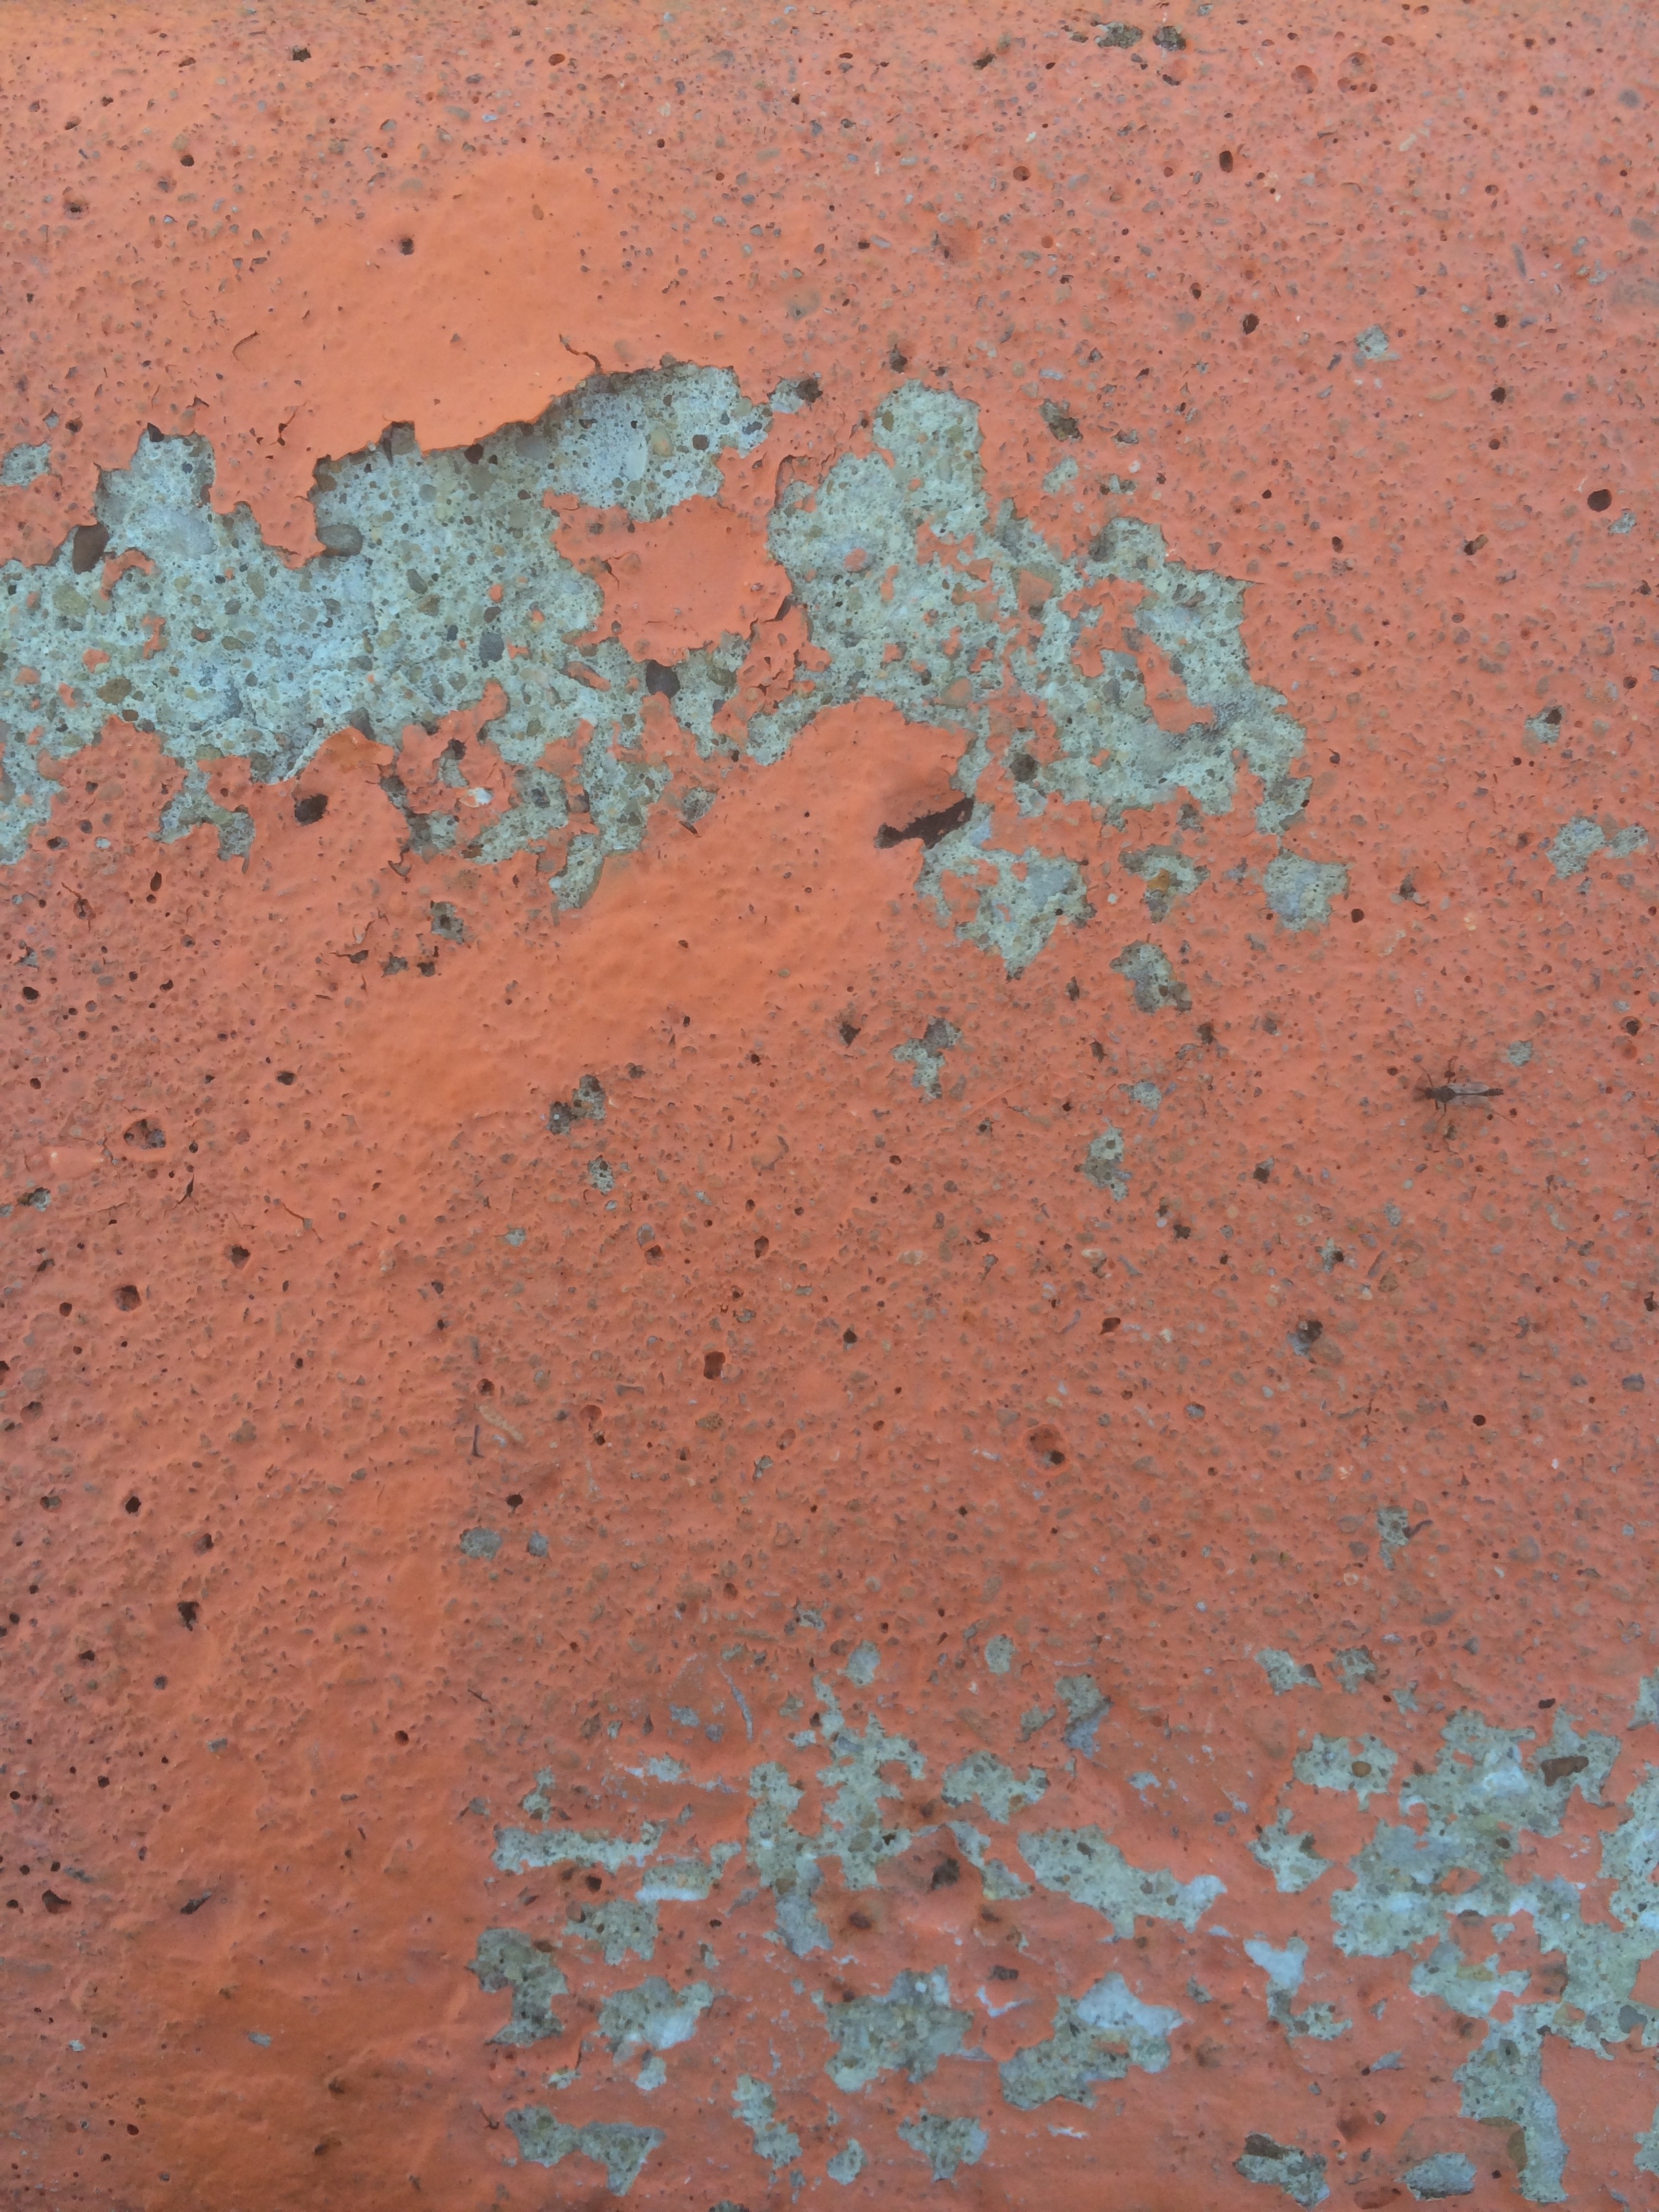
sky, texture, rust, orange, soil, gray, rough, concrete, geology, cement